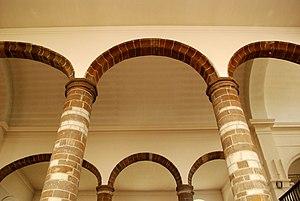
Belgique - Wallonie - Wavre - Église Saint-Martin de Limal
L'église Saint-Martin est une église baroque située à Limal, section de la commune belge de Wavre, en Brabant wallon.